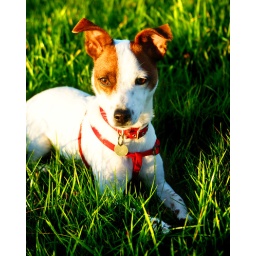
dog in grass